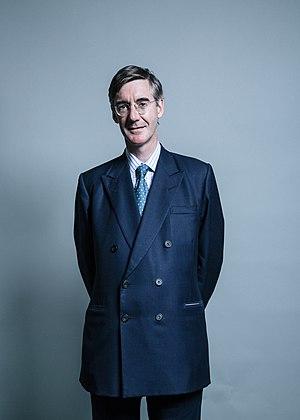
Le leader de la Chambre des communes est le ministre chargé des relations avec la Chambre des communes au sein du gouvernement du Royaume-Uni. Il est membre du cabinet.